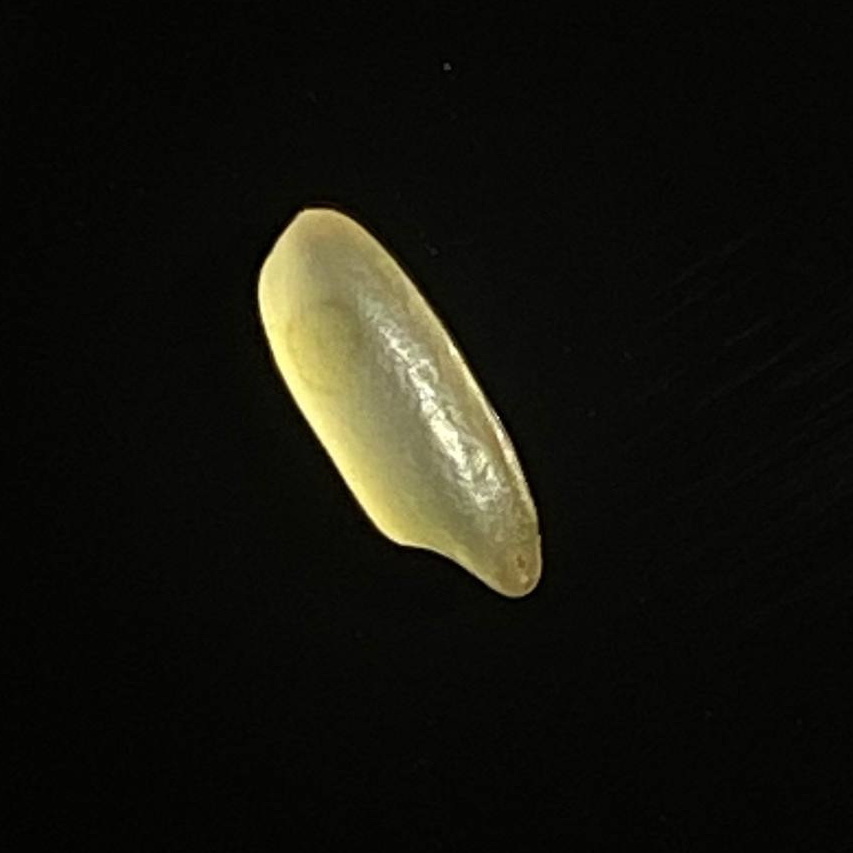
Rice variety: Shorna5